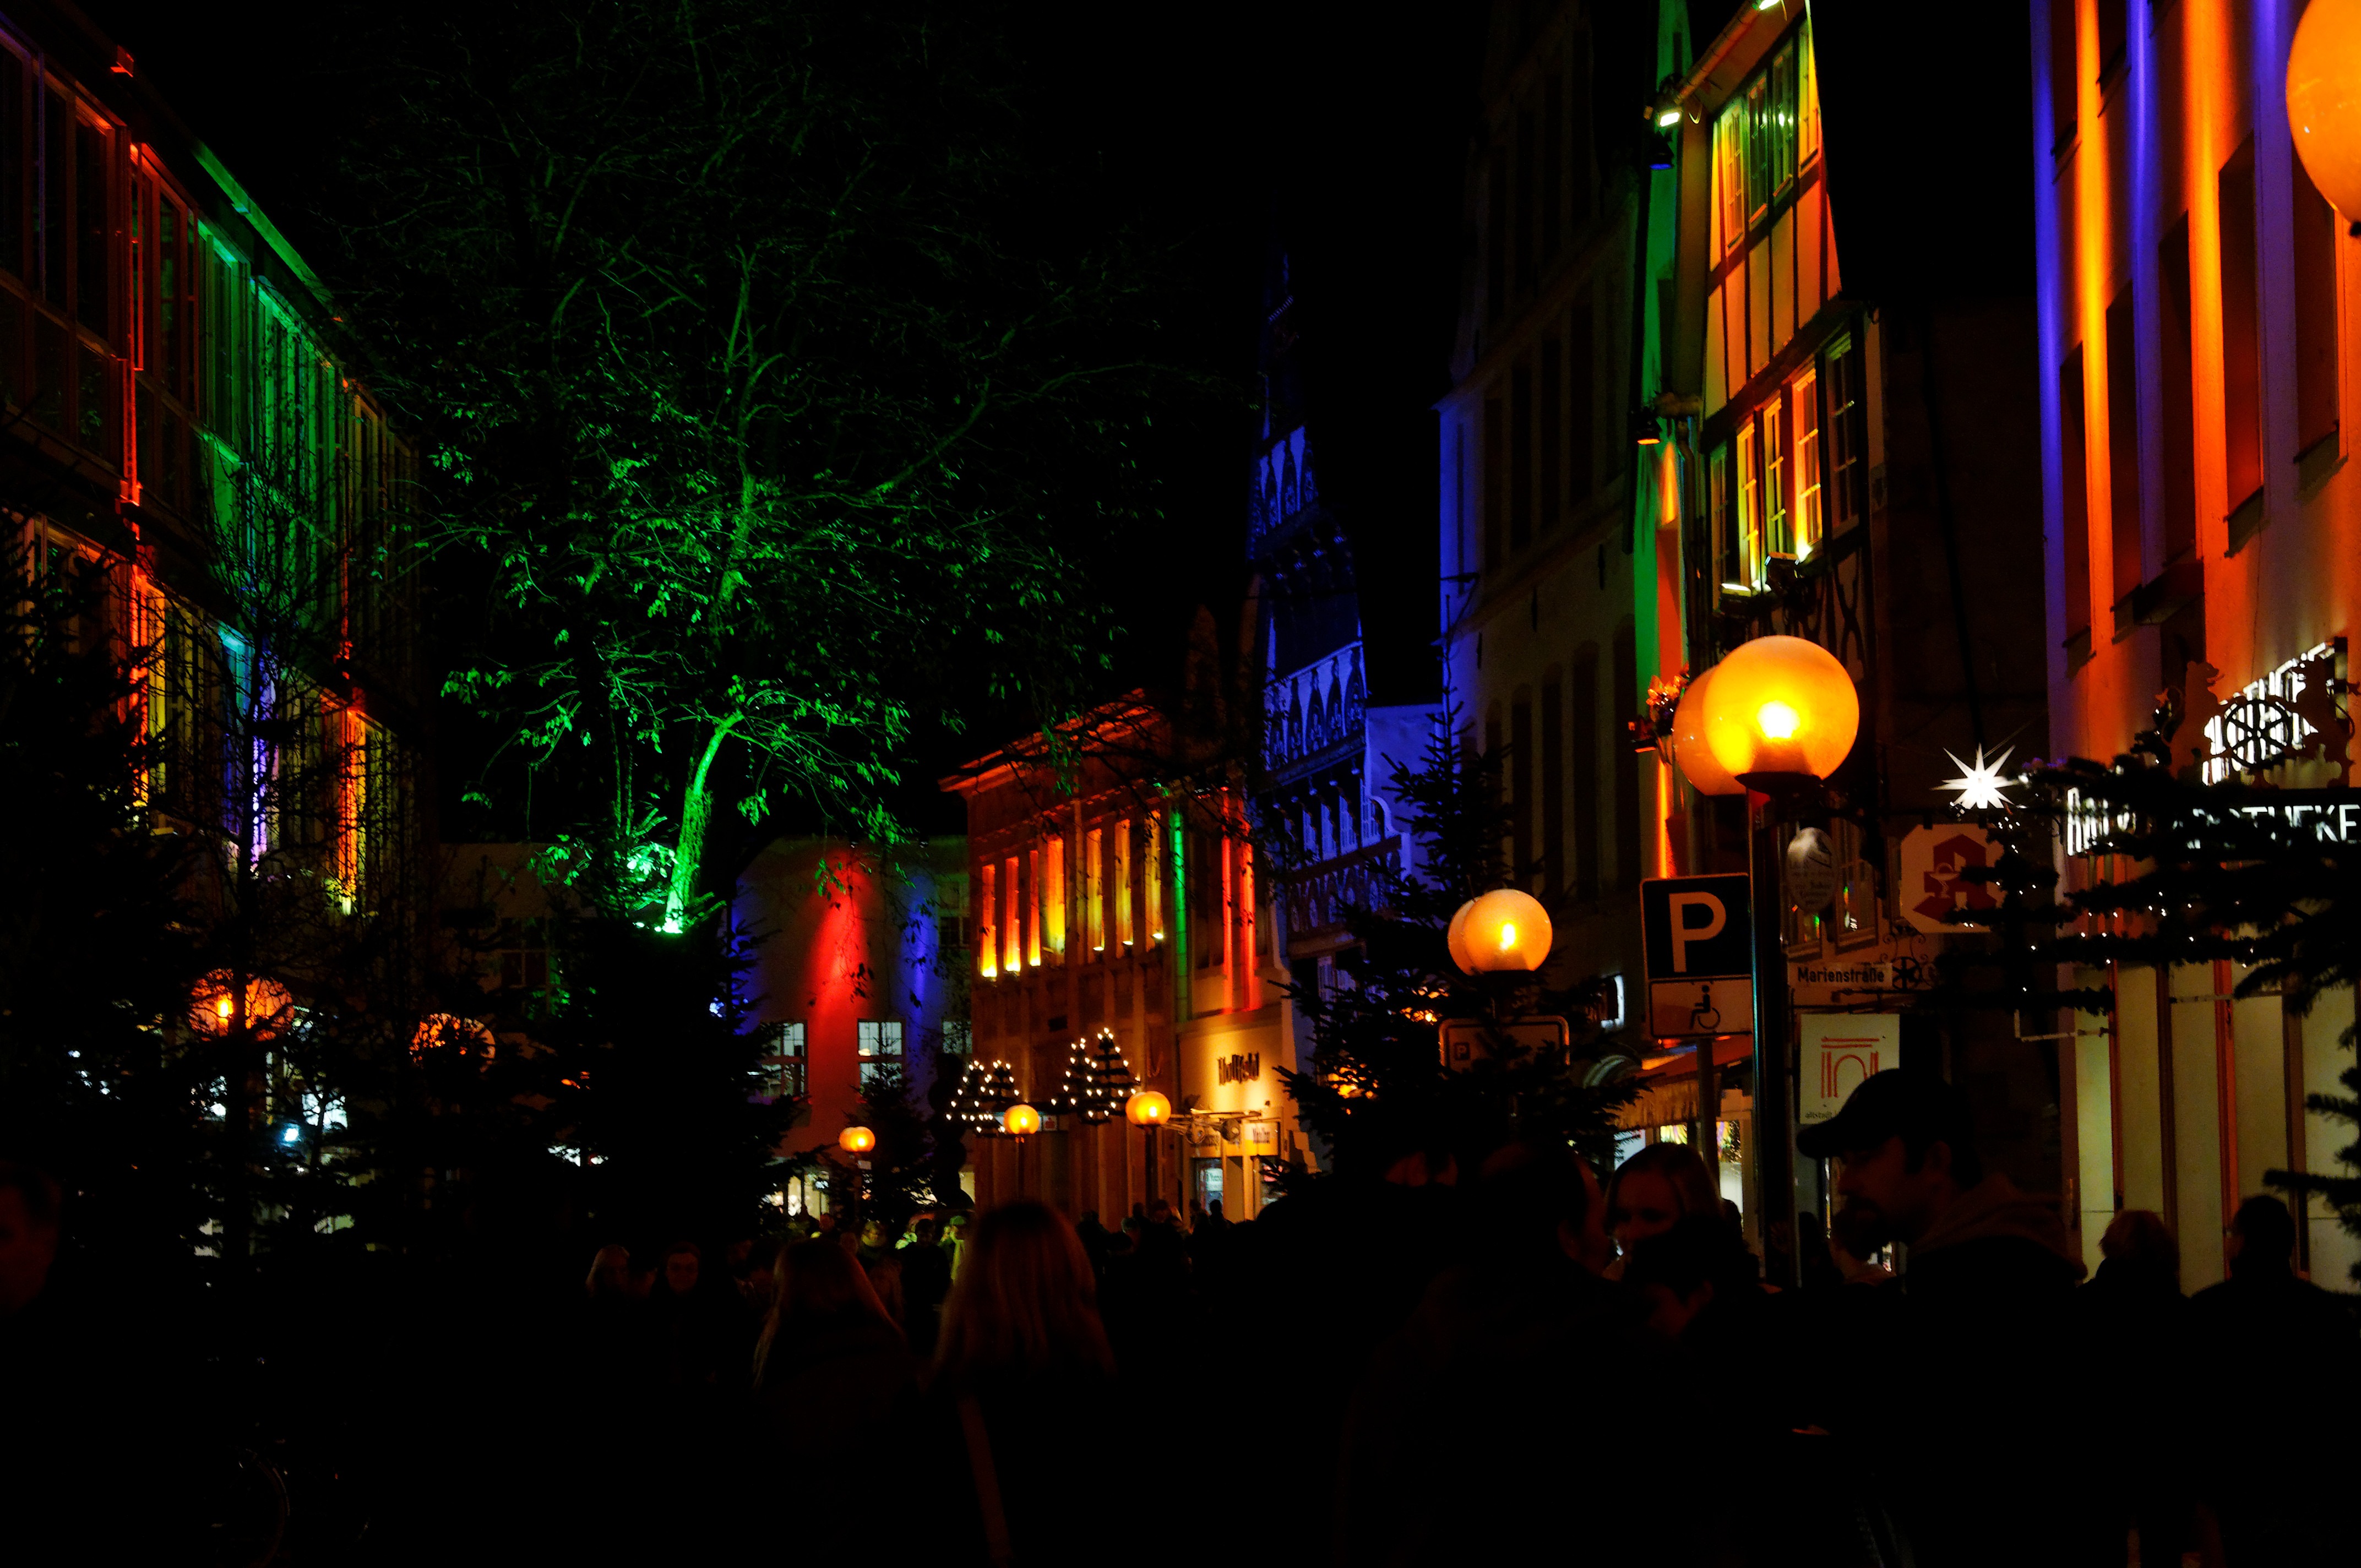
light, night, crowd, evening, color, darkness, lighting, christmas market, shopping street, christmas lights, osnabr ck, vibrant color, wallwasher